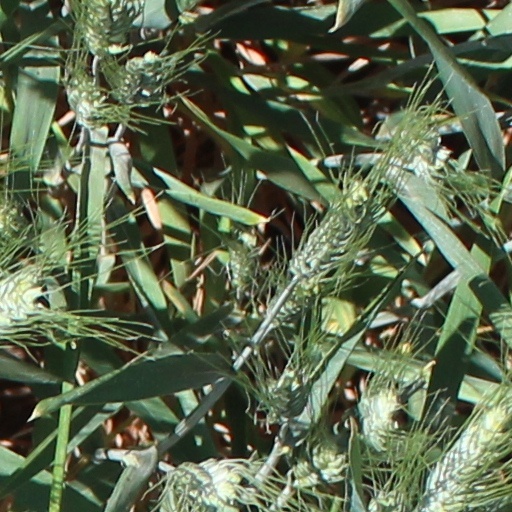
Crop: wheat